Military band

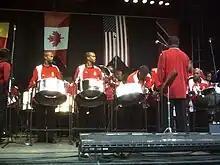
Steelpans are a type of instrument used by the Trinidad and Tobago Defence Force Steel Orchestra.

The Jamaica Defence Force funds and oversees two full-time military bands - the Jamaica Military Band (JMB) and the Jamaica Regiment Band (JRB). During war time, musicians will take on operational roles as Medical Assistants. Jamaican military bands follow the precedent set by British and other Caribbean military bands. The Jamaican Combined Cadet Force also maintains its own unit band.